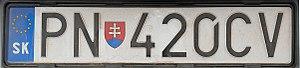
La plaque d'immatriculation est un dispositif permettant l'identification d'un véhicule du parc automobile slovaque.